Phobaeticus serratipes

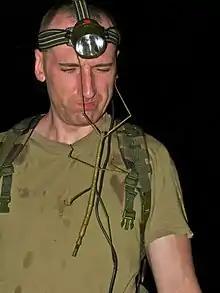
"Phobaeticus serratipes" climbing on a man.

The record for longest known insect is now held by an individual of the stick insect "Phryganistria "chinensis"" (an informal name for a currently undescribed species) measuring .